Bakari Koné

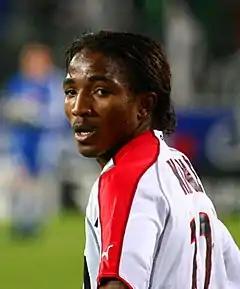
Koné with Nice in 2005

Bakari Koné (born 17 September 1981) is an Ivorian former professional footballer who played as a winger.